Mobberley

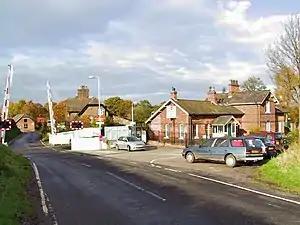
The railway station entrance

Mobberley railway station is a stop on the Mid-Cheshire line. Northern Trains operate generally hourly stopping services in both directions between , and ; on Sundays, the service reduces to two-hourly.